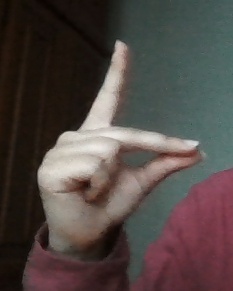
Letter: ta